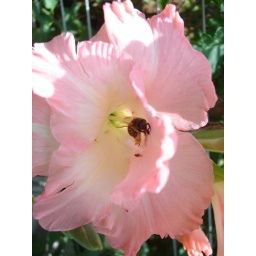
Bee over a pink flower